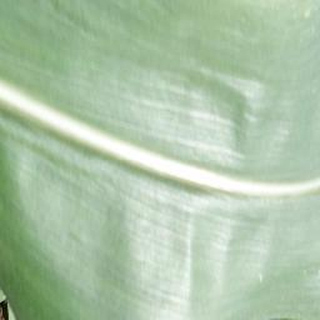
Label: healthy_corn